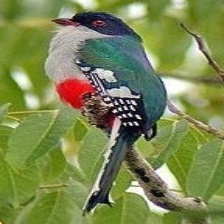
Species: CUBAN TROGON
Scientific name: PRIOTELUS TEMNURUS